Igor Leontyev

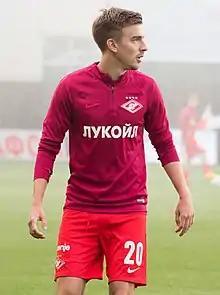
Leontyev with Spartak Moscow in 2017

Igor Olegovich Leontyev (born 18 March 1994) is a Russian football player who plays as an attacking midfielder.